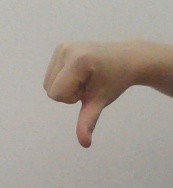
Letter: waw